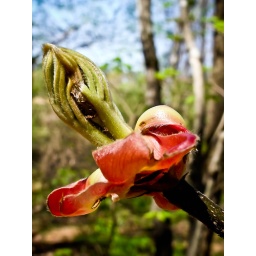
A tree growing and blooming beside our house